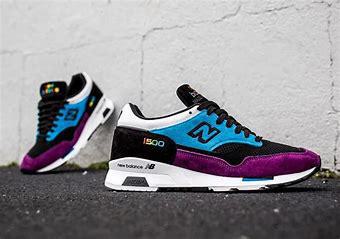
Brand: New
Model: Balance 1500